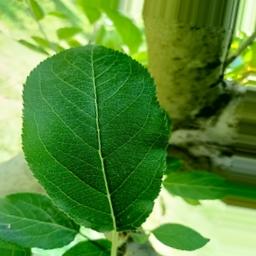
Label: Healthy